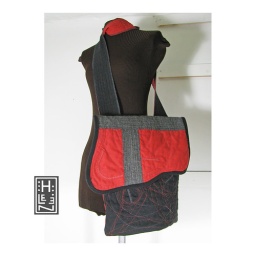
lentilgram bag in red black and gray